Five for Fighting

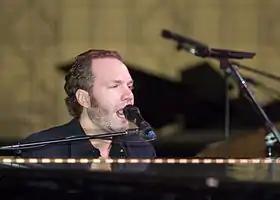
Ondrasik in 2007

Vladimir John Ondrasik III (born January 7, 1965), also known by his stage name Five for Fighting, is an American singer-songwriter and pianist. He is best known for his piano-based soft rock, such as the top 40 hits "Superman (It's Not Easy)" (2001), "100 Years" (2003), and "The Riddle" (2006). He also had a string of moderate hits on the adult contemporary charts in the late 2000s and into the 2010s, including "World" (2006) and "Chances" (2009).